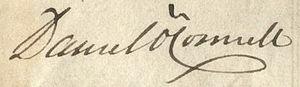
Daniel O'Connell, né le 6 août 1775 à Cahersiveen et mort le 15 mai 1847 à Gênes, dit le « Libérateur », ou l'« Émancipateur », est un homme politique irlandais dont les combats ont marqué la première moitié du XIXᵉ siècle. Il obtient l'émancipation des catholiques d'Irlande. Promoteur d'un nationalisme irlandais non violent, il contribue à l'alignement des luttes politiques irlandaises sur les clivages religieux qui divisent le pays, en mobilisant la communauté catholique irlandaise en tant que force politique à part entière.